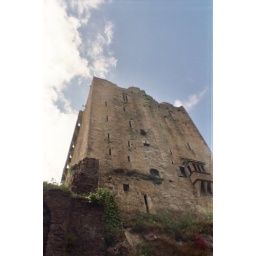
From the ground in line to kiss the blarney stone